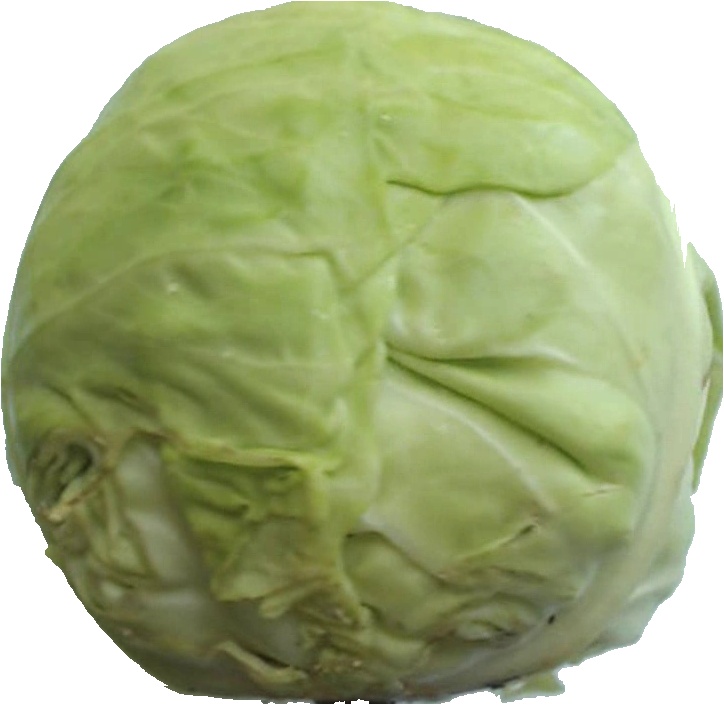
Label: cabbage_white_1